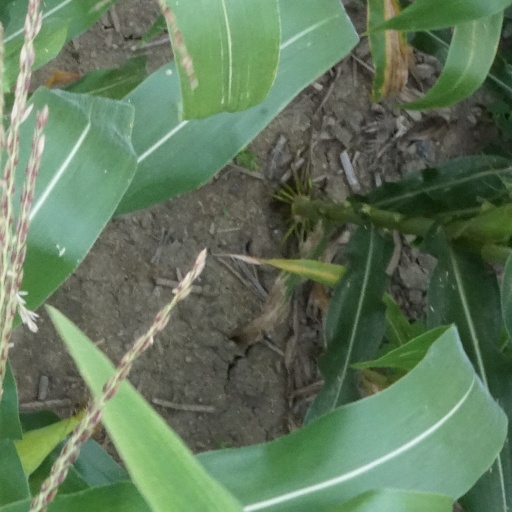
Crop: maize; corn